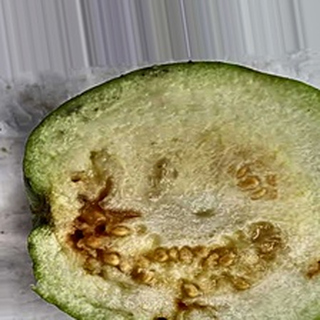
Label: guava_fruit_fly